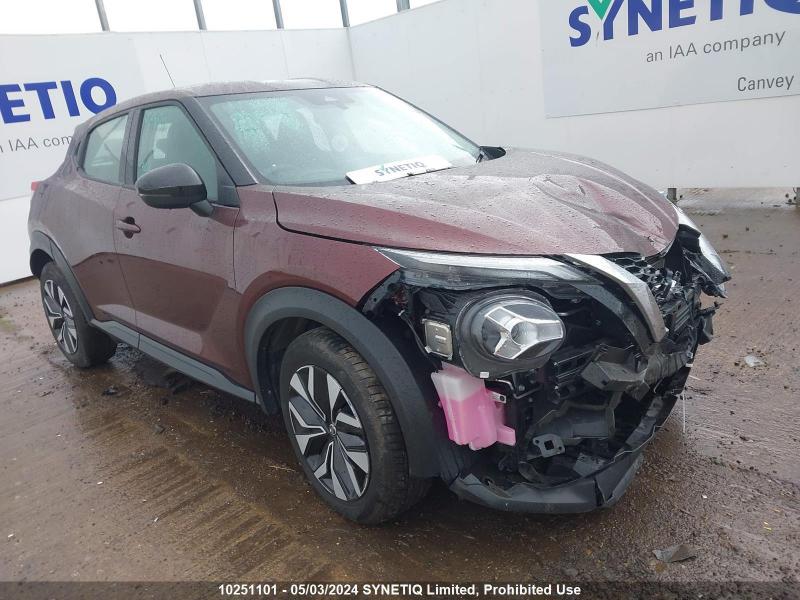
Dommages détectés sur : pare-choc avant, feu avant droit, feu avant gauche, capot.
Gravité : majeur